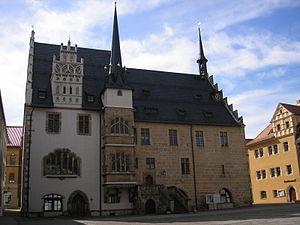
Neustadt an der Orla est une ville allemande située en Thuringe dans l'arrondissement de Saale-Orla. Elle est située sur la rivière Orla, affluent de la Saale, à 17 km au nord de Schleiz et à 25 km au sud-ouest de Iéna.